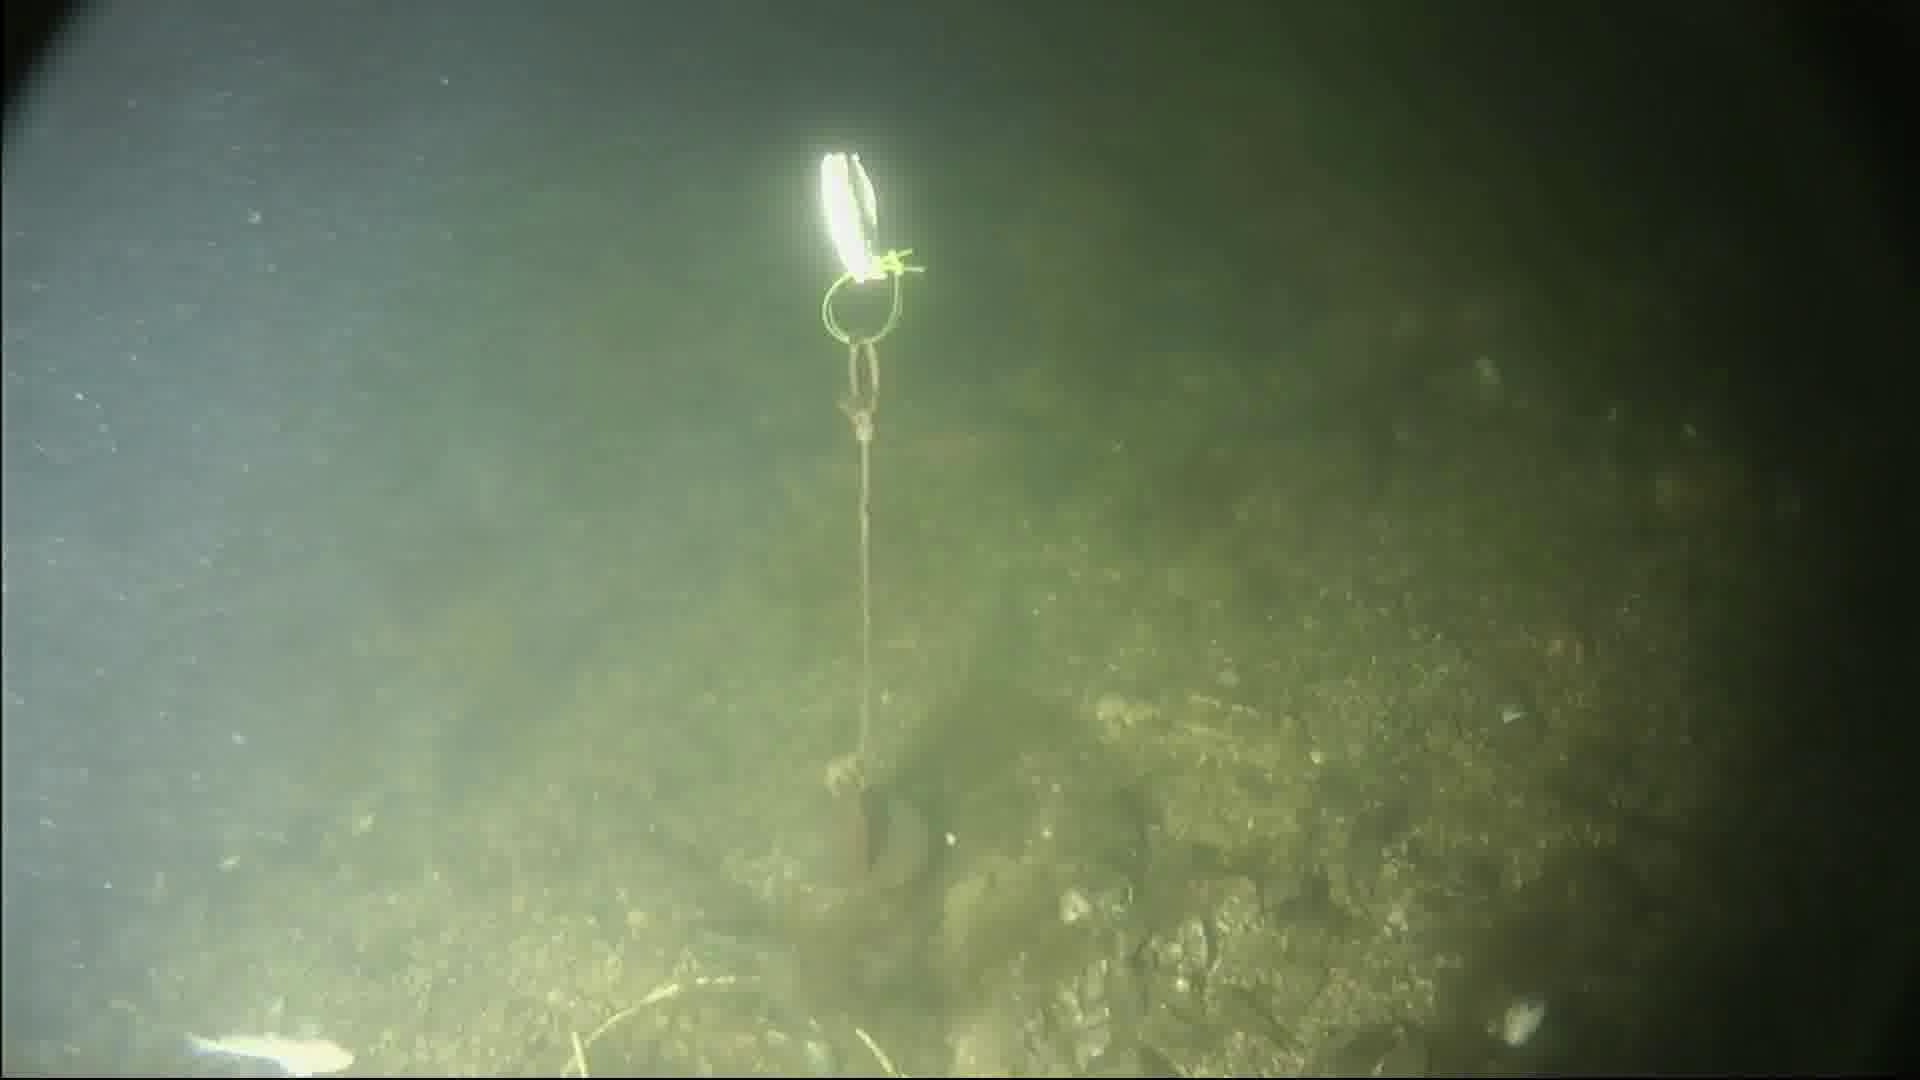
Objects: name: small_fish